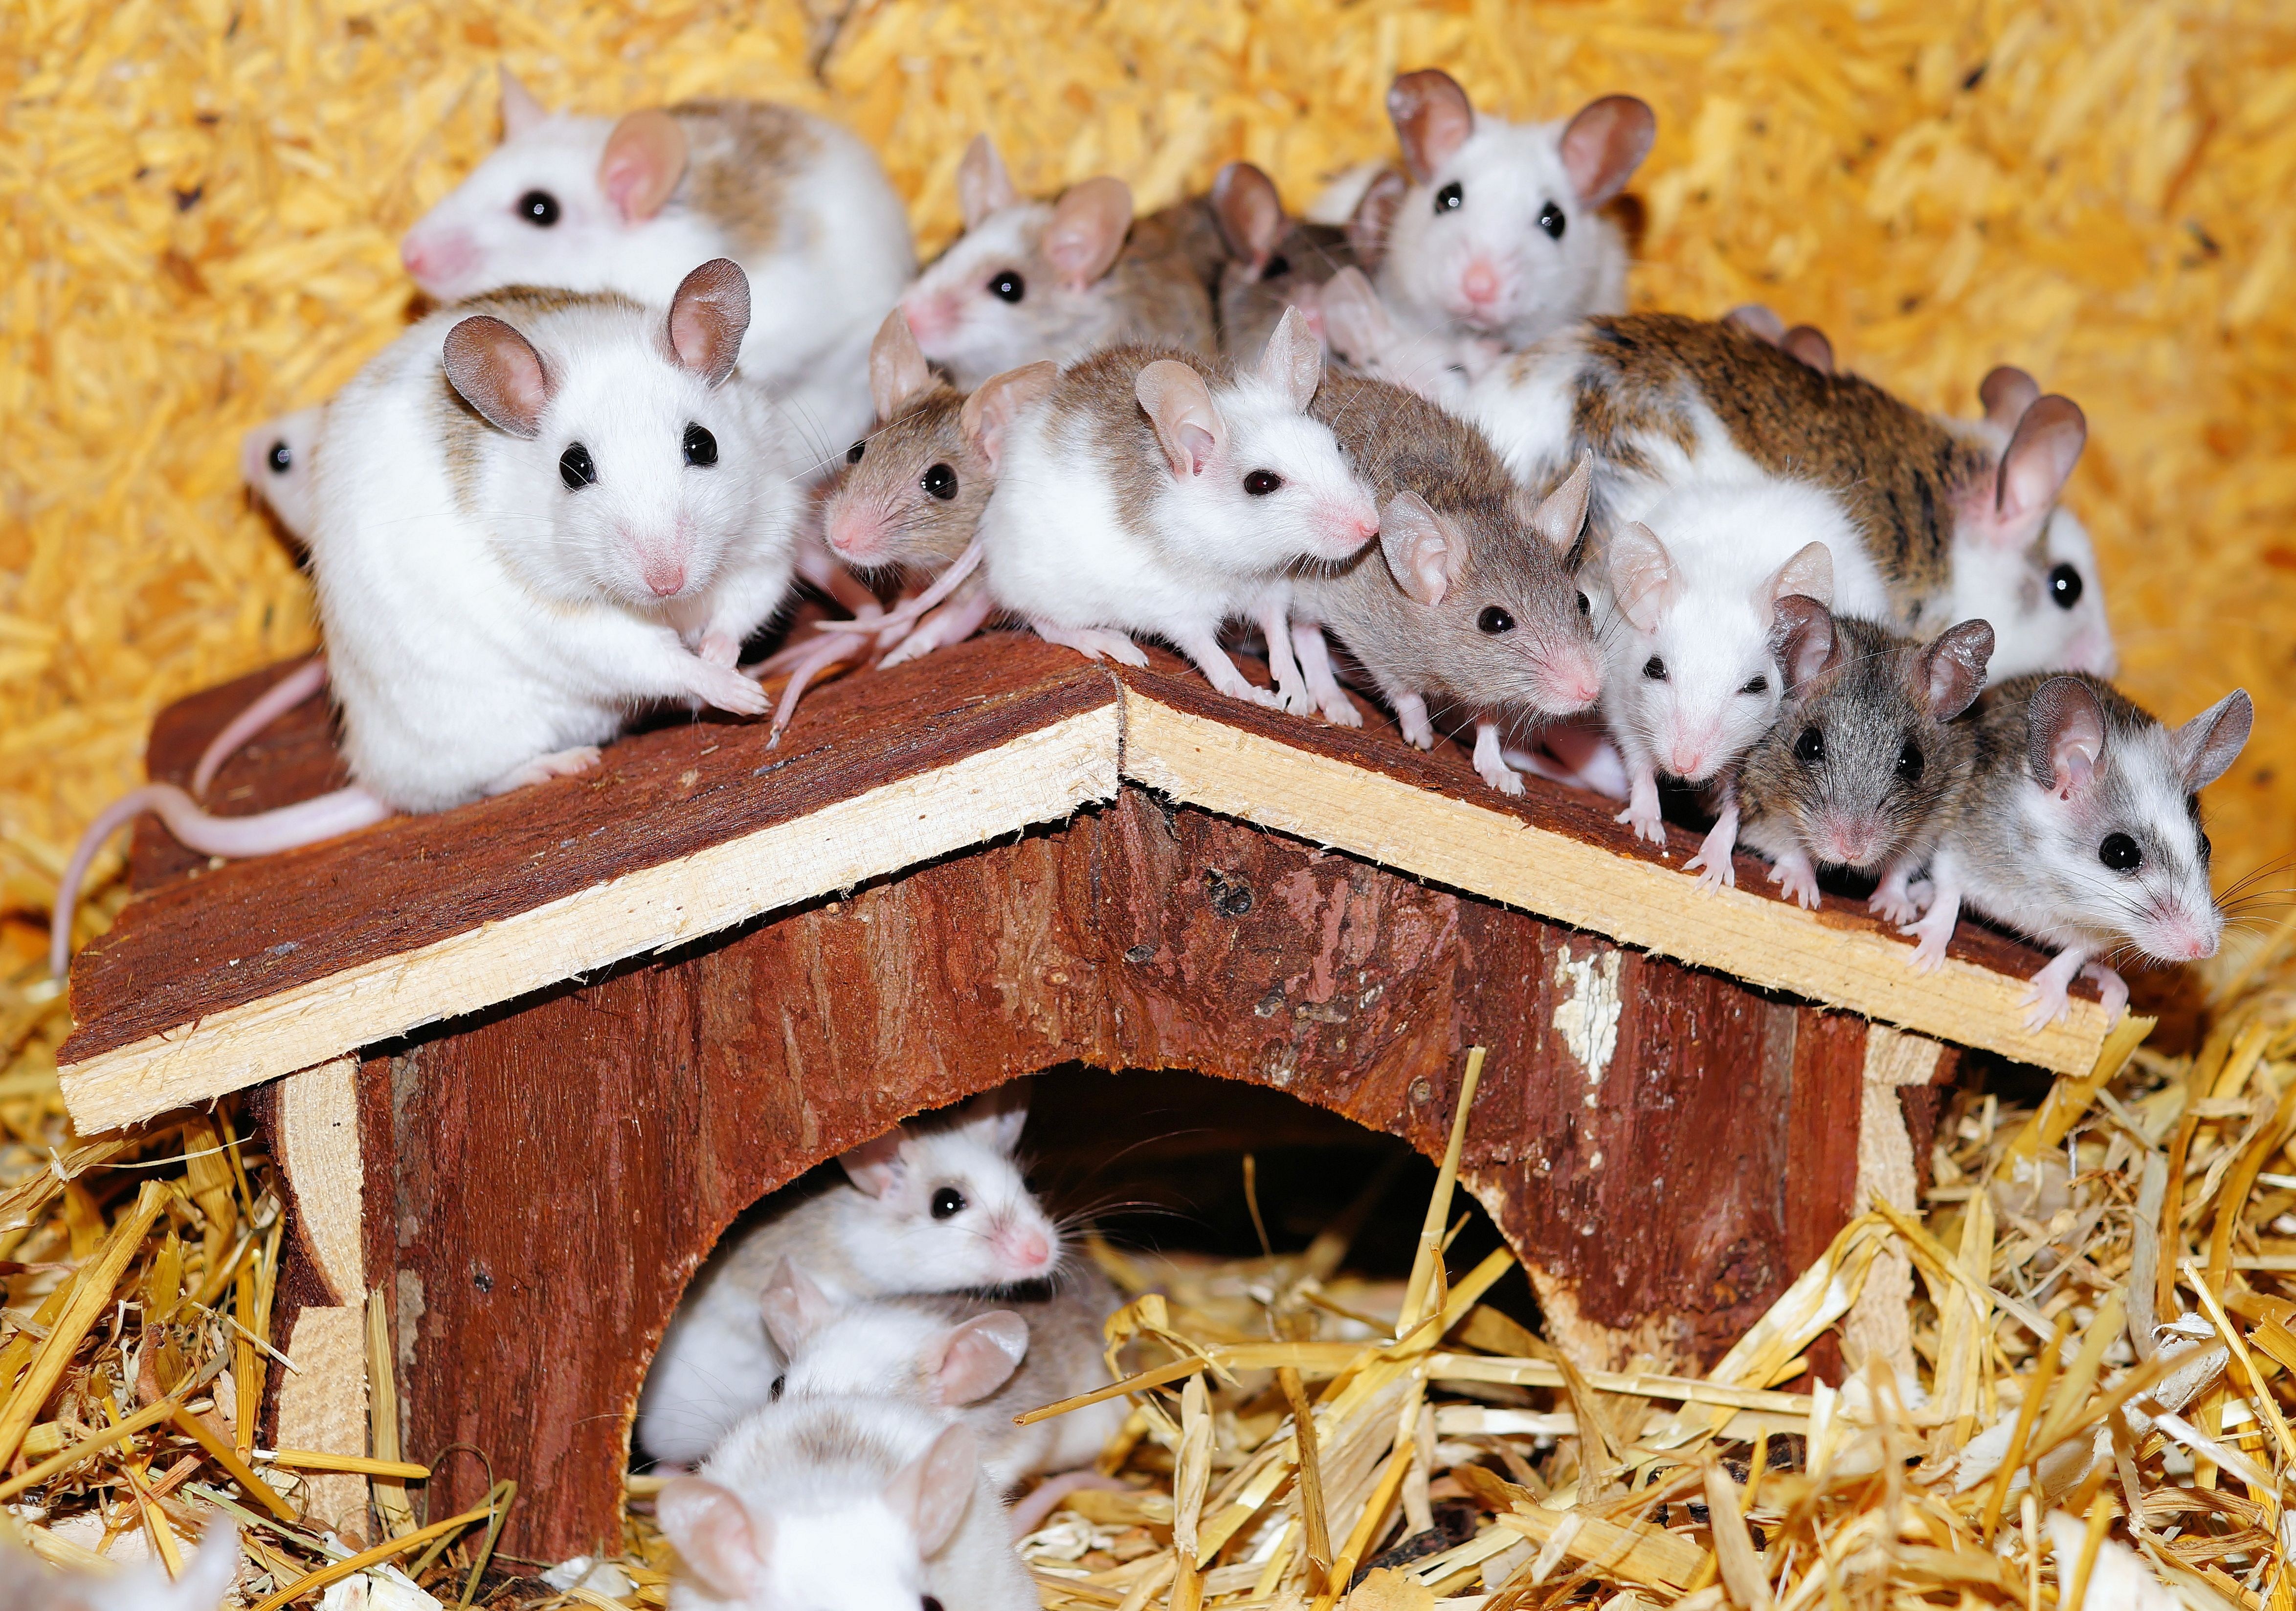
wood, sweet, roof, mouse, home, mammal, hamster, rodent, fauna, rat, enclosure, whiskers, vertebrate, curious, mice, button eyes, gerbil, mastomys, muroidea, muridae